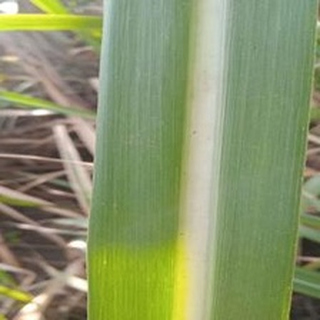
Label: healthy_sugarcane